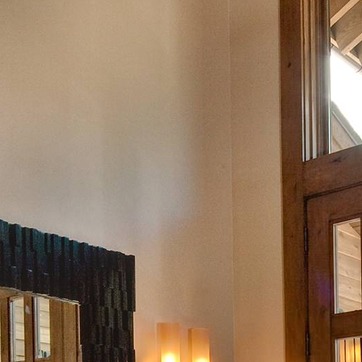
Material: painted